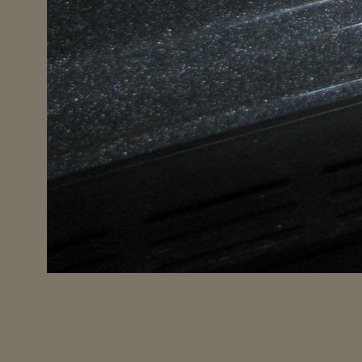
Material: plastic